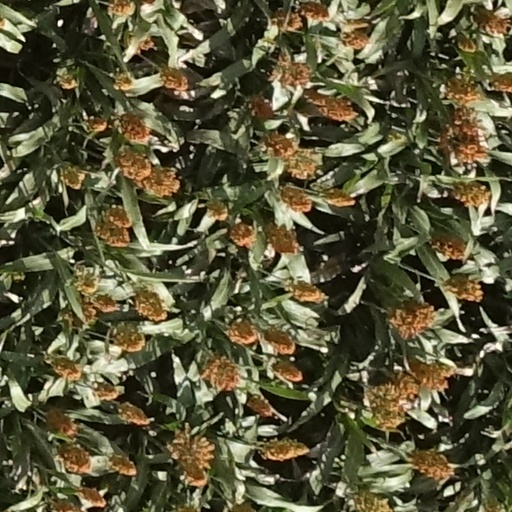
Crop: sorghum